Manasbal Lake

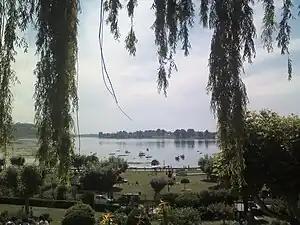
Manasbal lake from the shade of a Willow tree

A Shikara operator of the Lake area has reported that "there has been a lot of improvement in its condition".